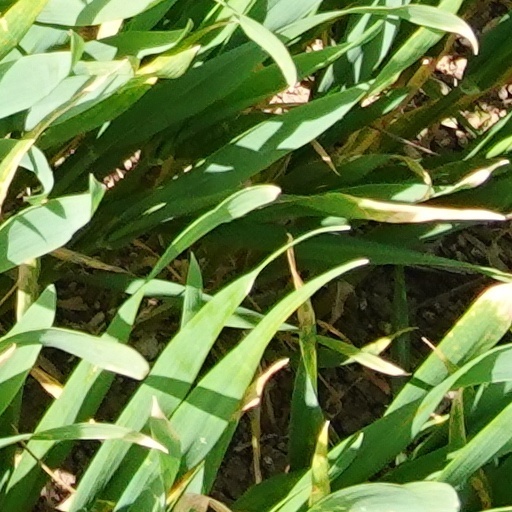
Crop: wheat